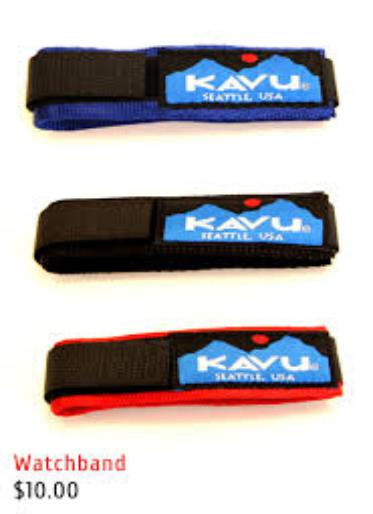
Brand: Kavu
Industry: Clothes